SS River Burnett

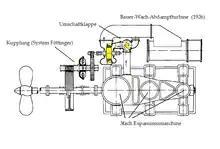
Plan of a triple-expansion piston engine with Bauer-Wach exhaust turbine system. Yellow marks the turbine rotor and the diverter valve. The Föttinger fluid coupling is between the intermediate gears.

"River Burnett" had a single screw. Her main engine was a three-cylinder triple expansion engine built by the Commonwealth Government Marine Engine Works in Brisbane. Steam from its low-pressure cylinder could be either returned to a condenser or used to drive a low-pressure steam turbine.